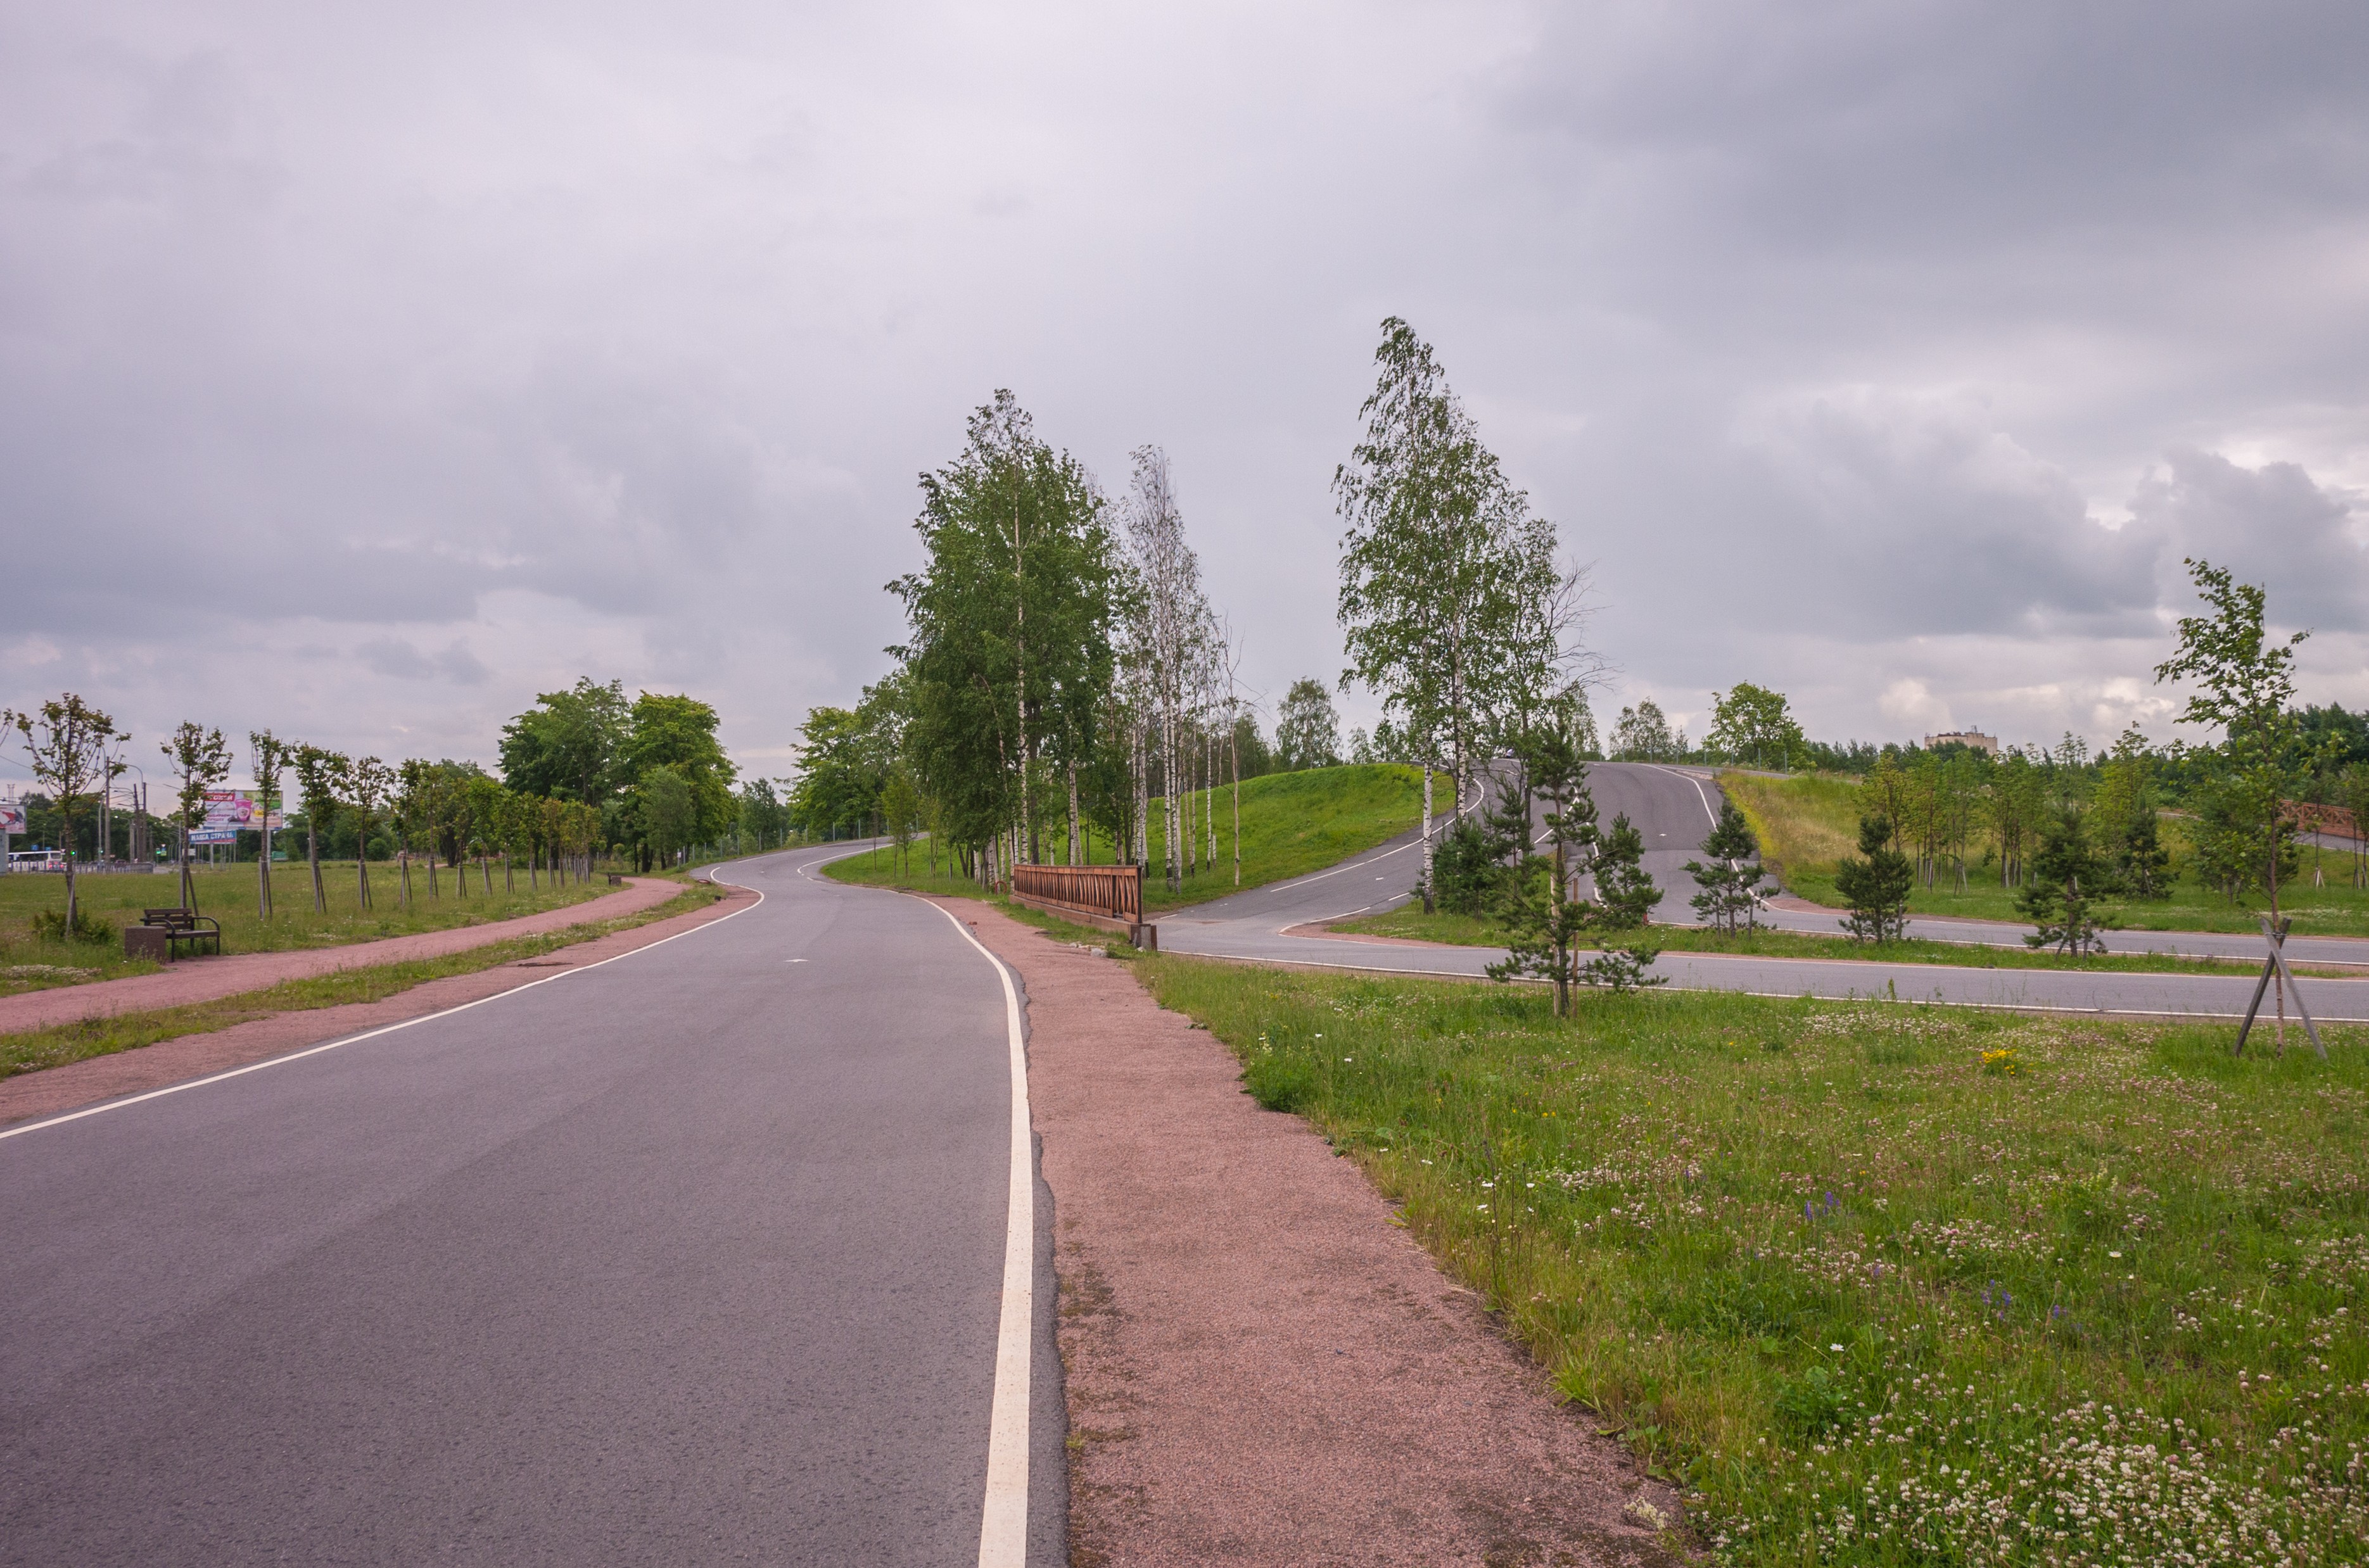
image, road, asphalt, thoroughfare, road surface, lane, natural landscape, tree, sky, infrastructure, cloud, land lot, line, highway, rural area, grass, landscape, shoulder, trail, path, nonbuilding structure, plant, street, tar, residential area